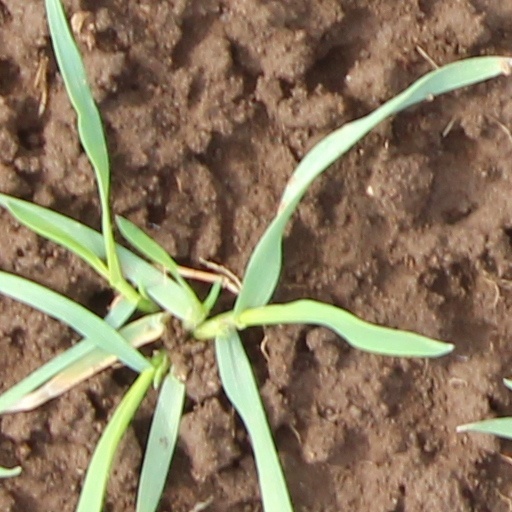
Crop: wheat